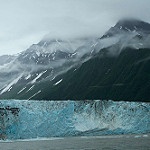
Label: glacier